Howard University

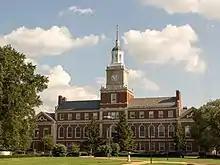
Founders Library is an iconic building on the Howard University campus that has been declared a National Historic Landmark.

Major improvements, additions and changes occurred at the school in the aftermath of World War I. New buildings were built under the direction of architect Albert Cassell.